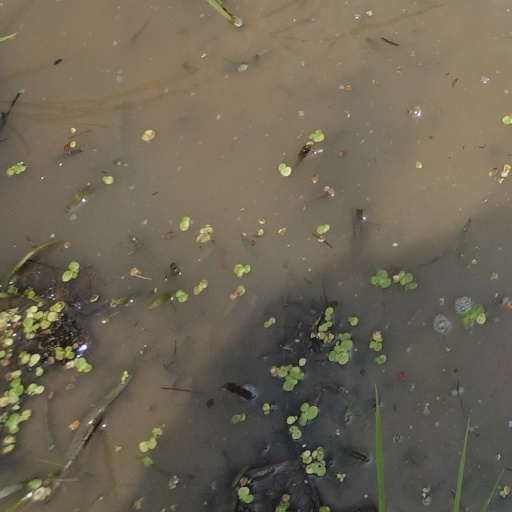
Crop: rice